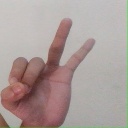
अक्षर: ण